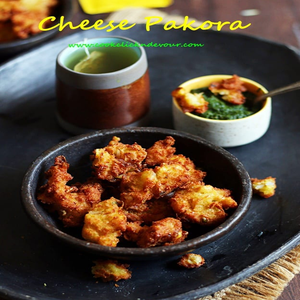
Dish: pakora